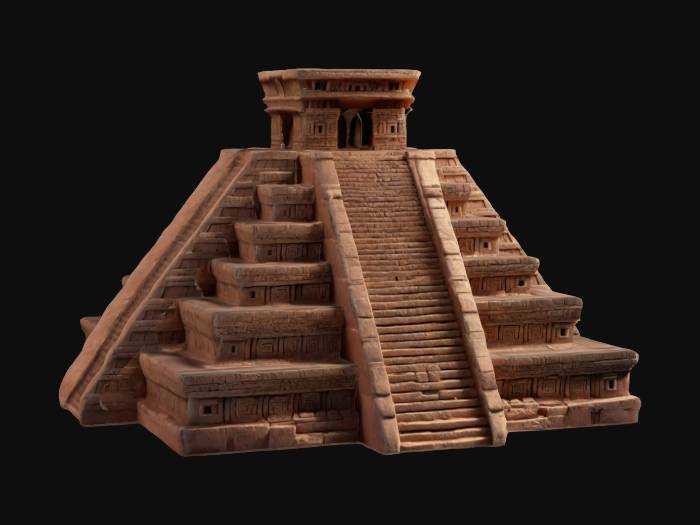
미적 점수 (1~10점): 6